Run of the Mill (George Harrison song)

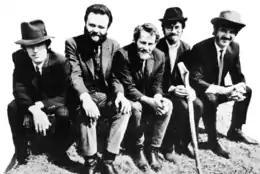
The Band, pictured in Woodstock in 1969

Harrison taped a solo demo of "Run of the Mill" at London's Abbey Road Studios on 20 May. Once the full sessions were under way, from 26 May, Harrison gave the song a musical arrangement that Leng has likened to the "minimalist tradition" of the Band's work in 1968–69, an influence that was apparent also in "All Things Must Pass", "Behind That Locked Door" and other tracks on the album. The musicians accompanying Harrison on the session for "Run of the Mill" were all former members of Delaney & Bonnie and Friends, with whom he had toured briefly in December 1969 – Jim Gordon (drums), Carl Radle (bass) and Bobby Whitlock (harmonium). In addition, ex-Spooky Tooth Gary Wright played piano.